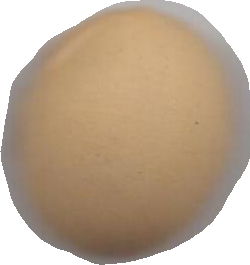
Variety: Dega